Lühhike öppetus

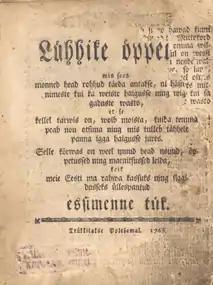
The title page. Due to wear and tear, some underlying pages are seen in upper right corner

Lühhike öppetus (Estonian for "Brief Instruction"), by modern orthography 'Lühike õpetus', was the first periodical publication in Estonian. Edited by Dr. Peter Ernst Wilde and printed for a short while in 1766–1767, it described various simple medical techniques intended to be usable in the field by peasants.